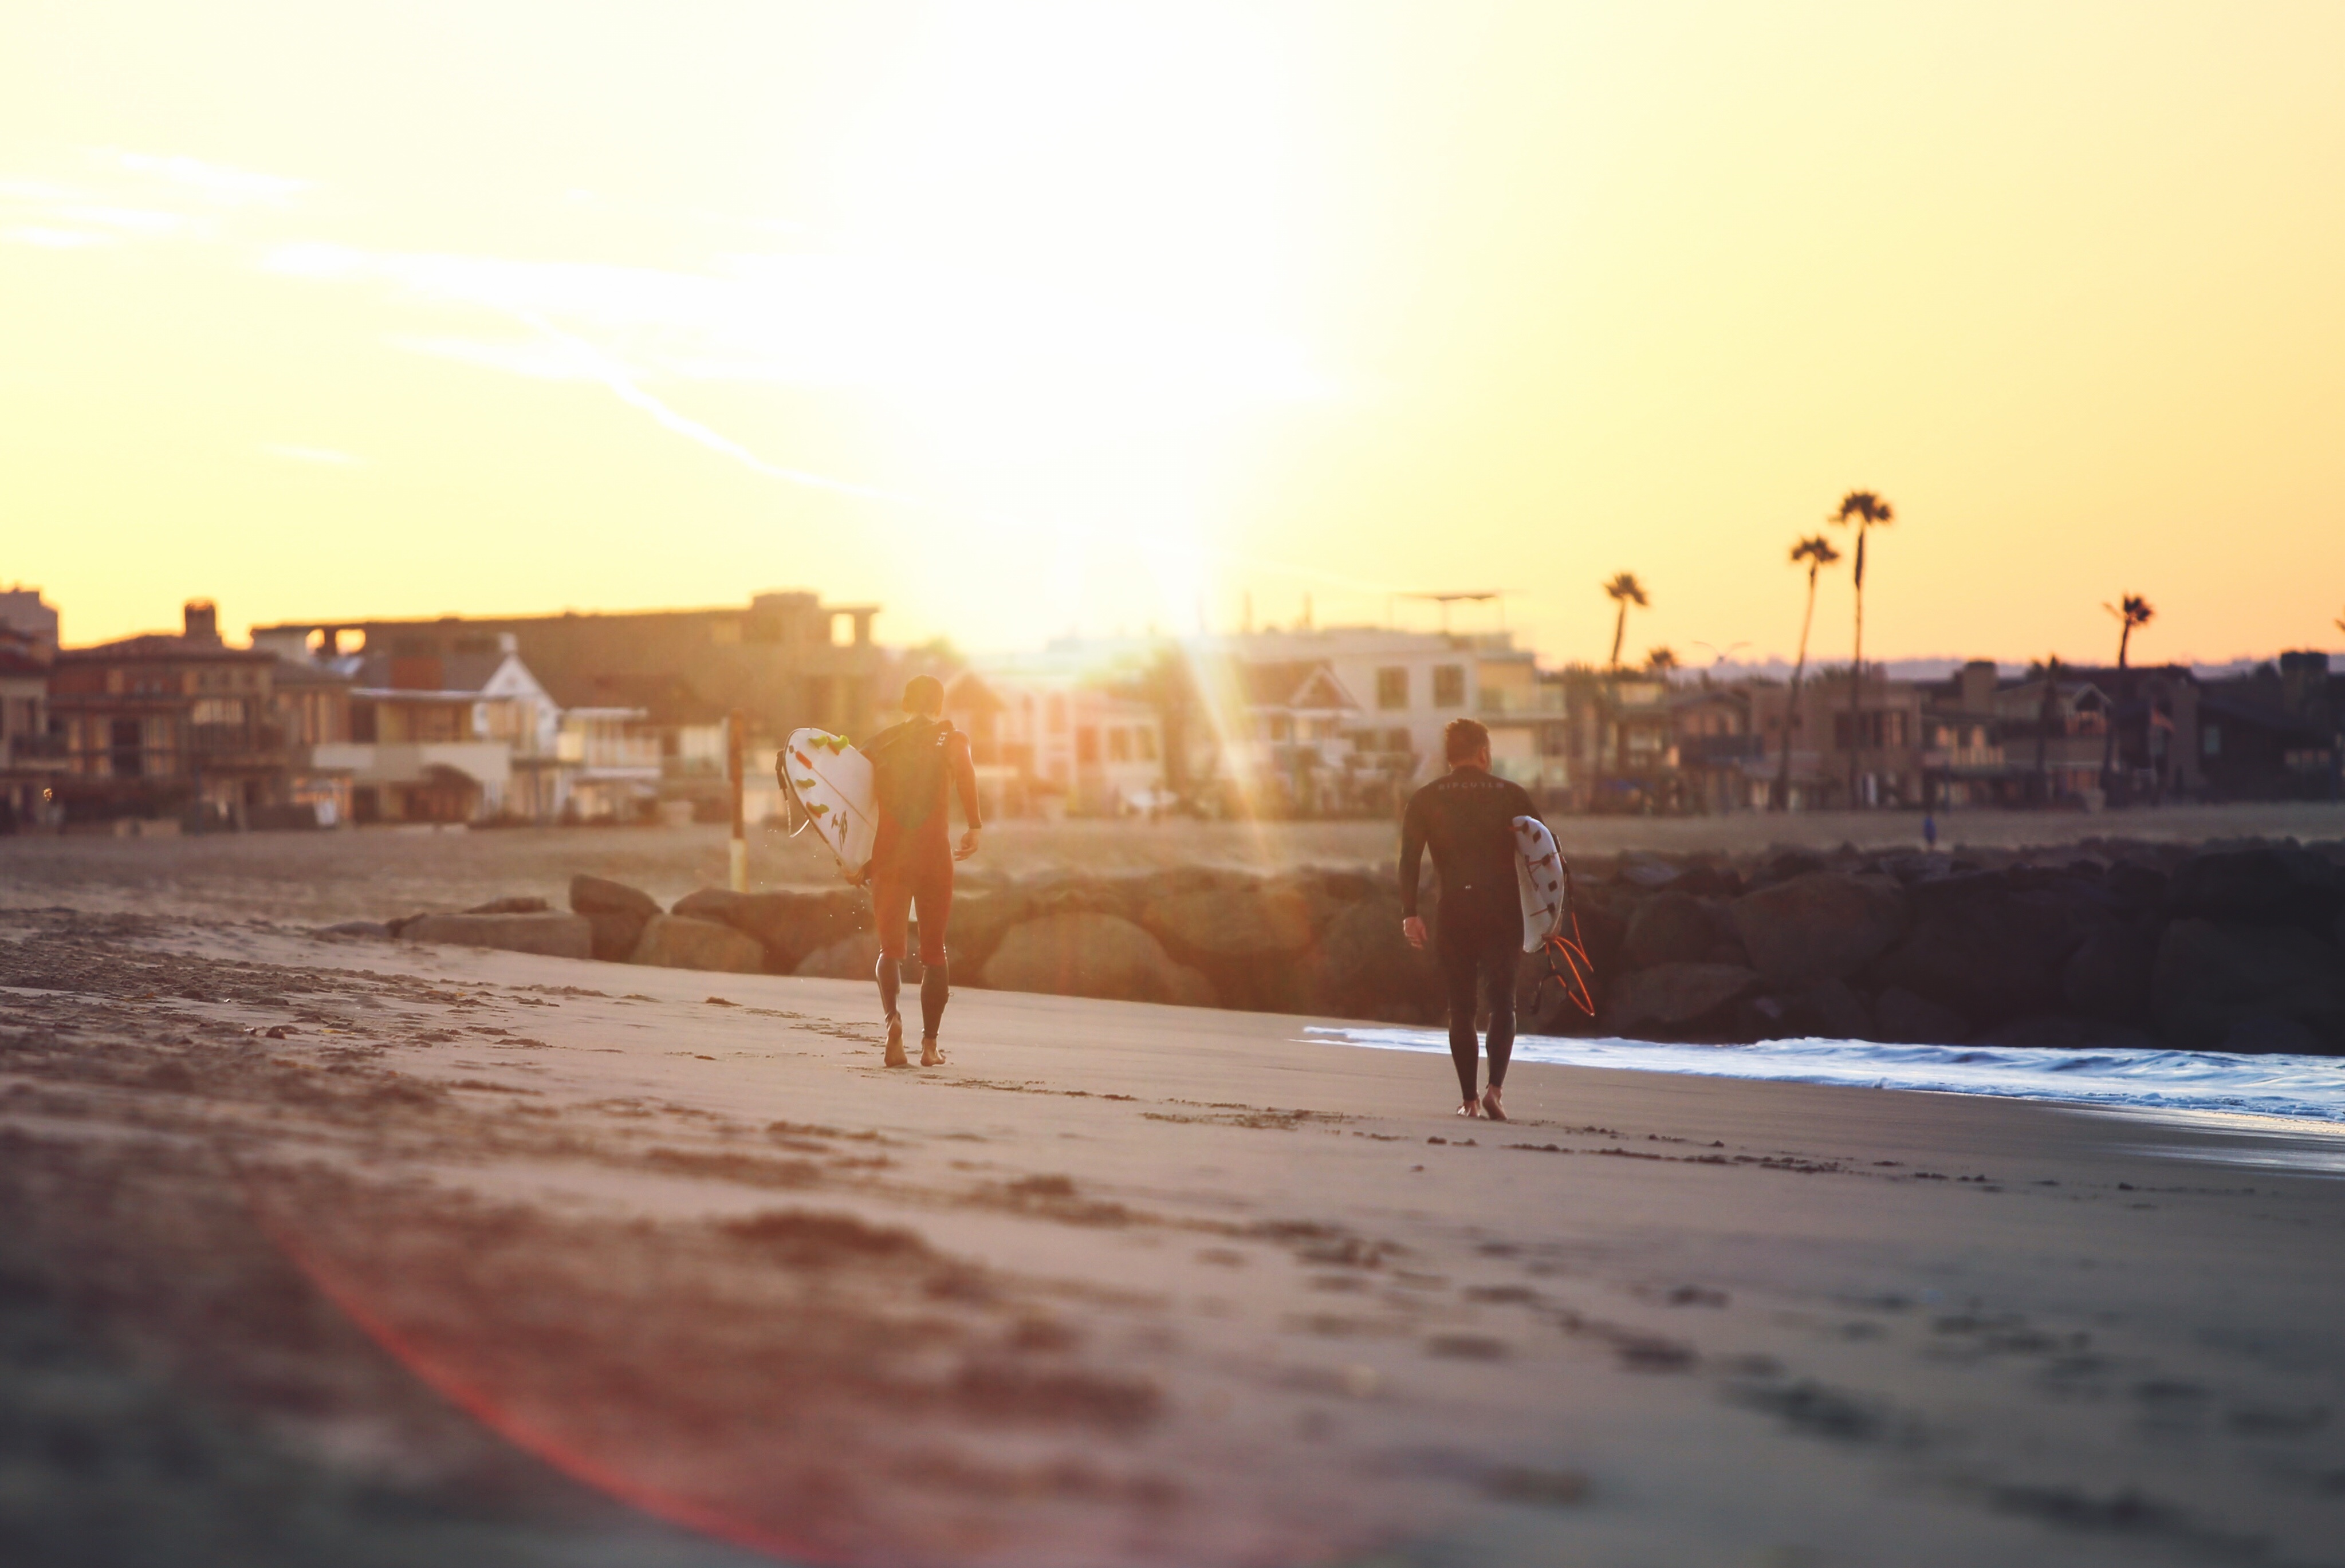
beach, sea, coast, sand, boardwalk, sunset, sunlight, morning, wave, pier, walkway, surfer, dusk, evening, body of water